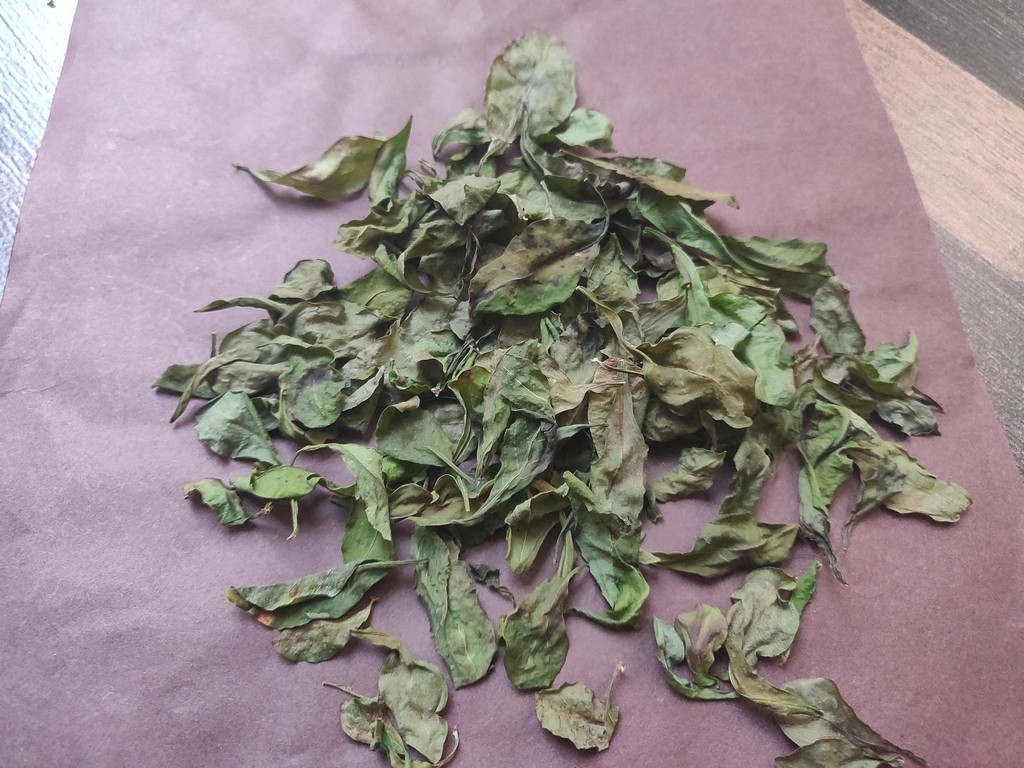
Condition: Dried
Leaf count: multiple
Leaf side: unknown